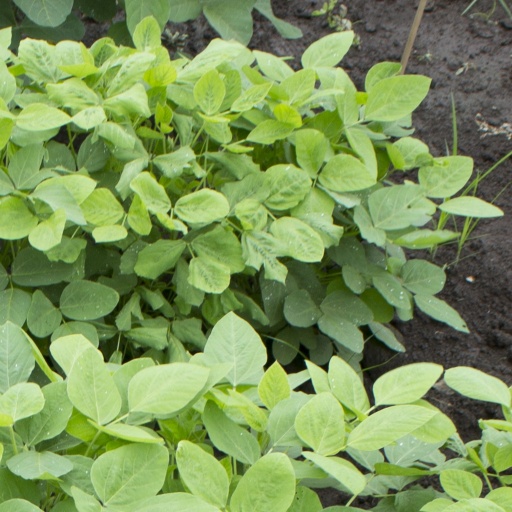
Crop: soybean